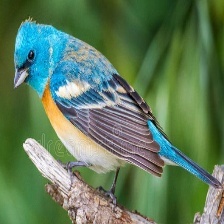
Species: LAZULI BUNTING
Scientific name: PASSERINA AMOENA
ImageNet parent category: indigo_bunting